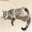
Label: cat